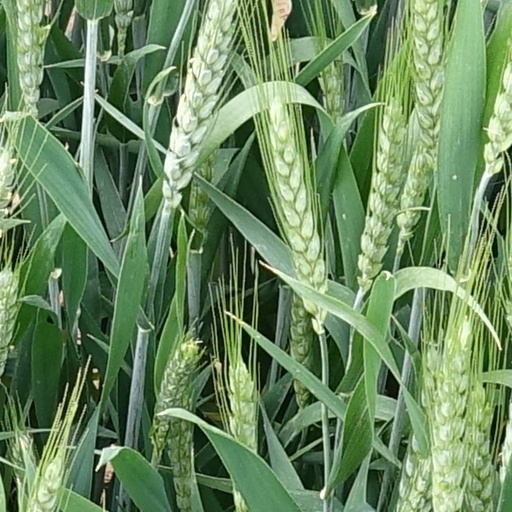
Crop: wheat